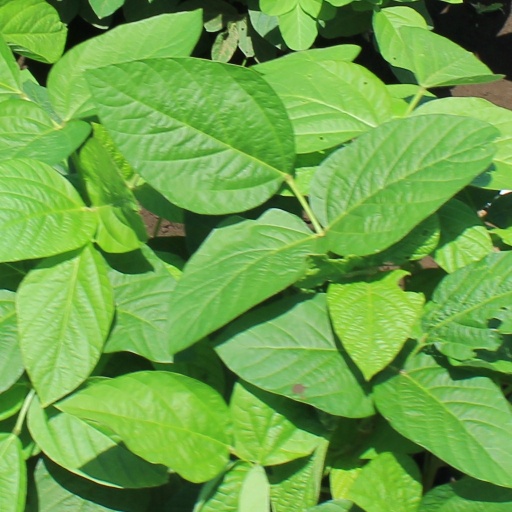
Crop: soybean